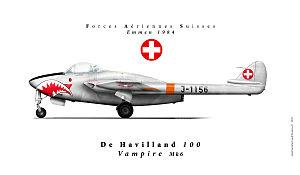
Le de Havilland Vampire, aussi connu sous la dénomination DH.100, est le second avion à réaction militaire construit par le Royaume-Uni, avec la société de Havilland. Mis en service juste après la Seconde Guerre mondiale, il présente la particularité d'être équipé d'un fuselage arrière bipoutre. C'est le premier avion à réaction à avoir traversé l'océan Atlantique, et le premier avion à réaction capable d'opérer depuis un porte-avions. Plus de 4 500 exemplaires ont été construits, dont une partie sous licence, et utilisés par environ 25 pays différents.